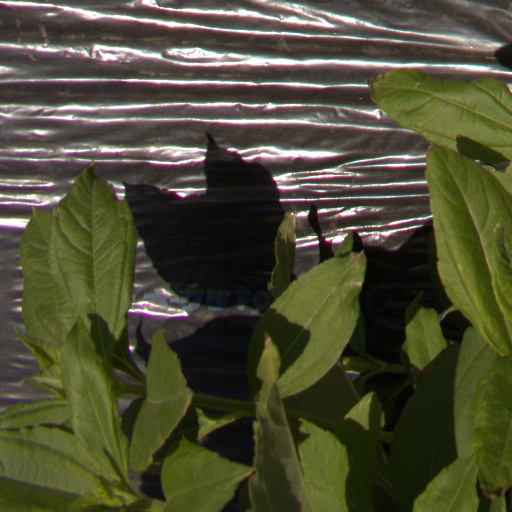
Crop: Jerusalem artichoke